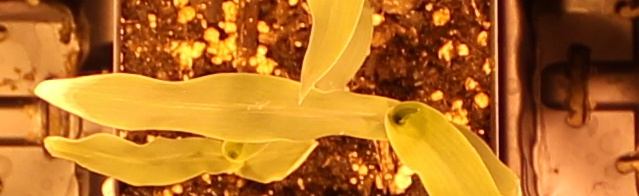
Label: Corn